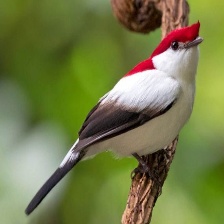
Species: ARARIPE MANAKIN
Scientific name: ANTILOPHIA BOKERMANNI